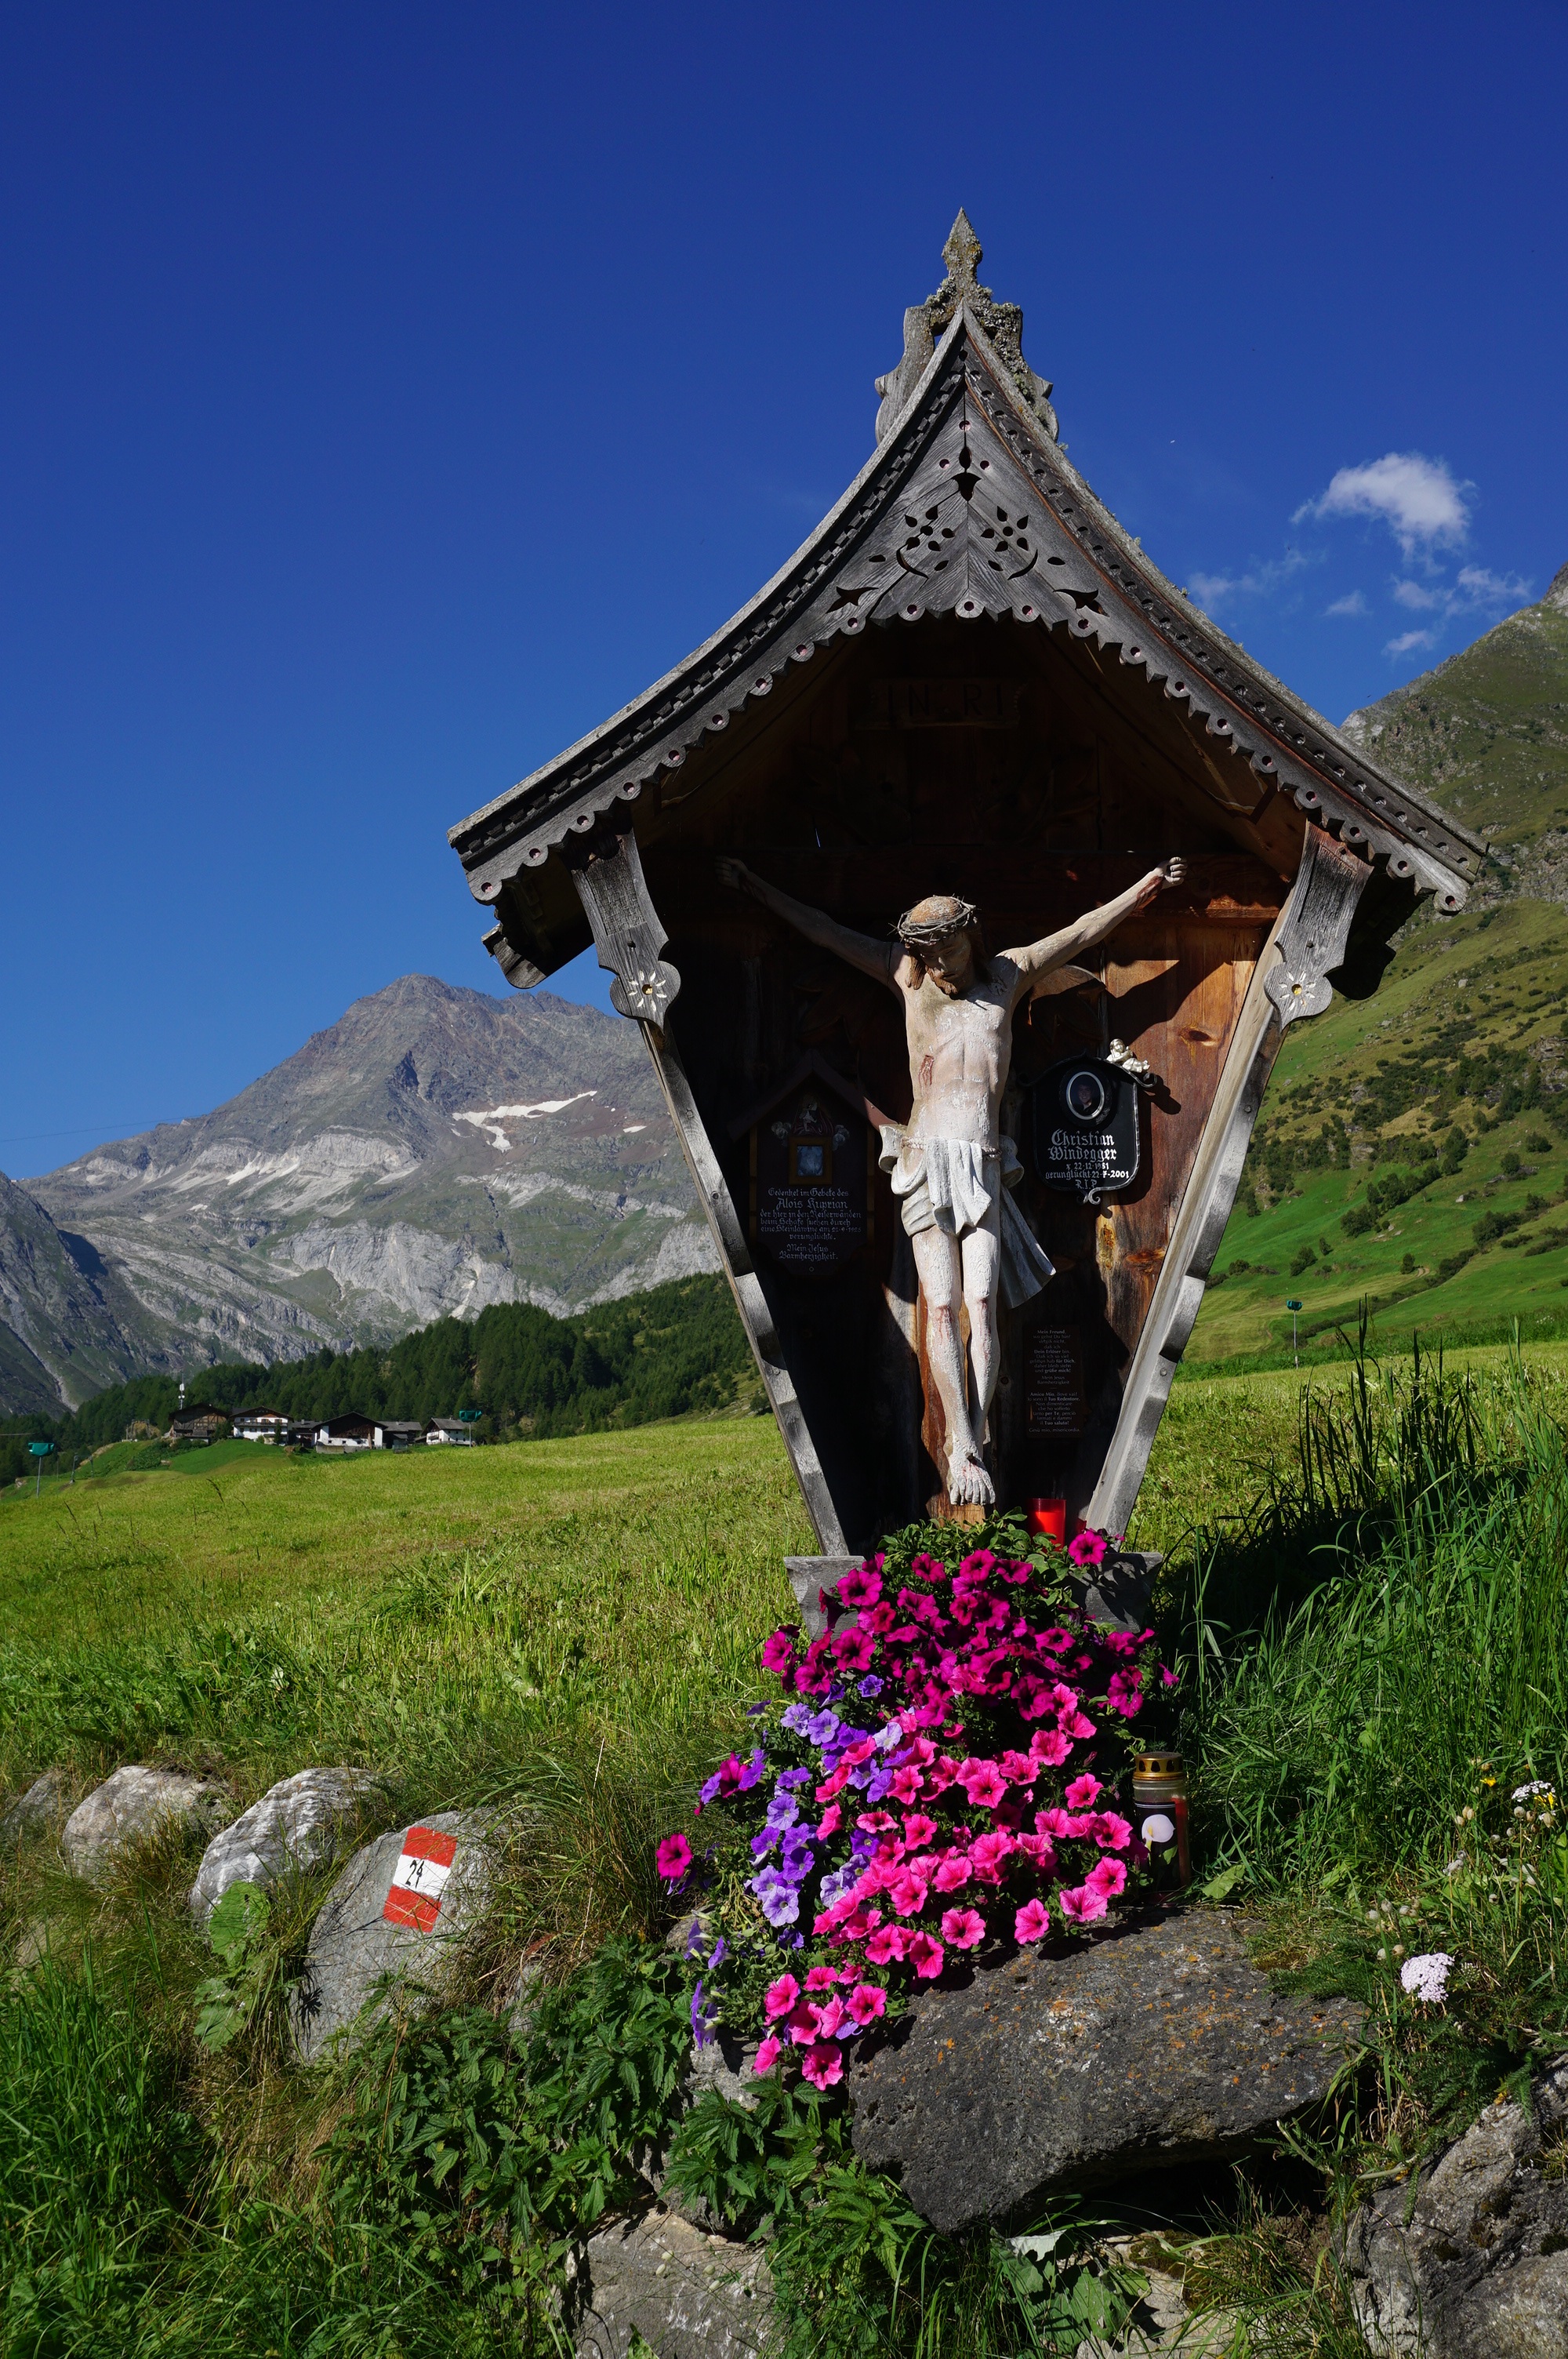
grass, mountain, sky, wood, trail, flower, roof, mountain range, travel, idyllic, statue, religion, italy, cross, tourism, door, ornament, flowers, sculpture, christ, windows, alps, jesus, history, christianity, crucifixion, roofs, crucifix, bella, catholicism, rural area, south tyrol, s dtirol, merano high way, passion of the christ, merano, mountainous landforms